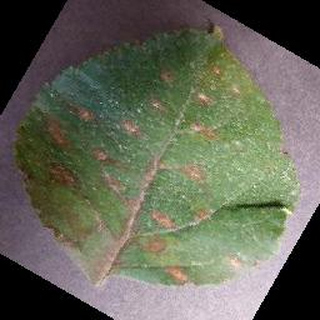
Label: apple_cedar_apple_rust